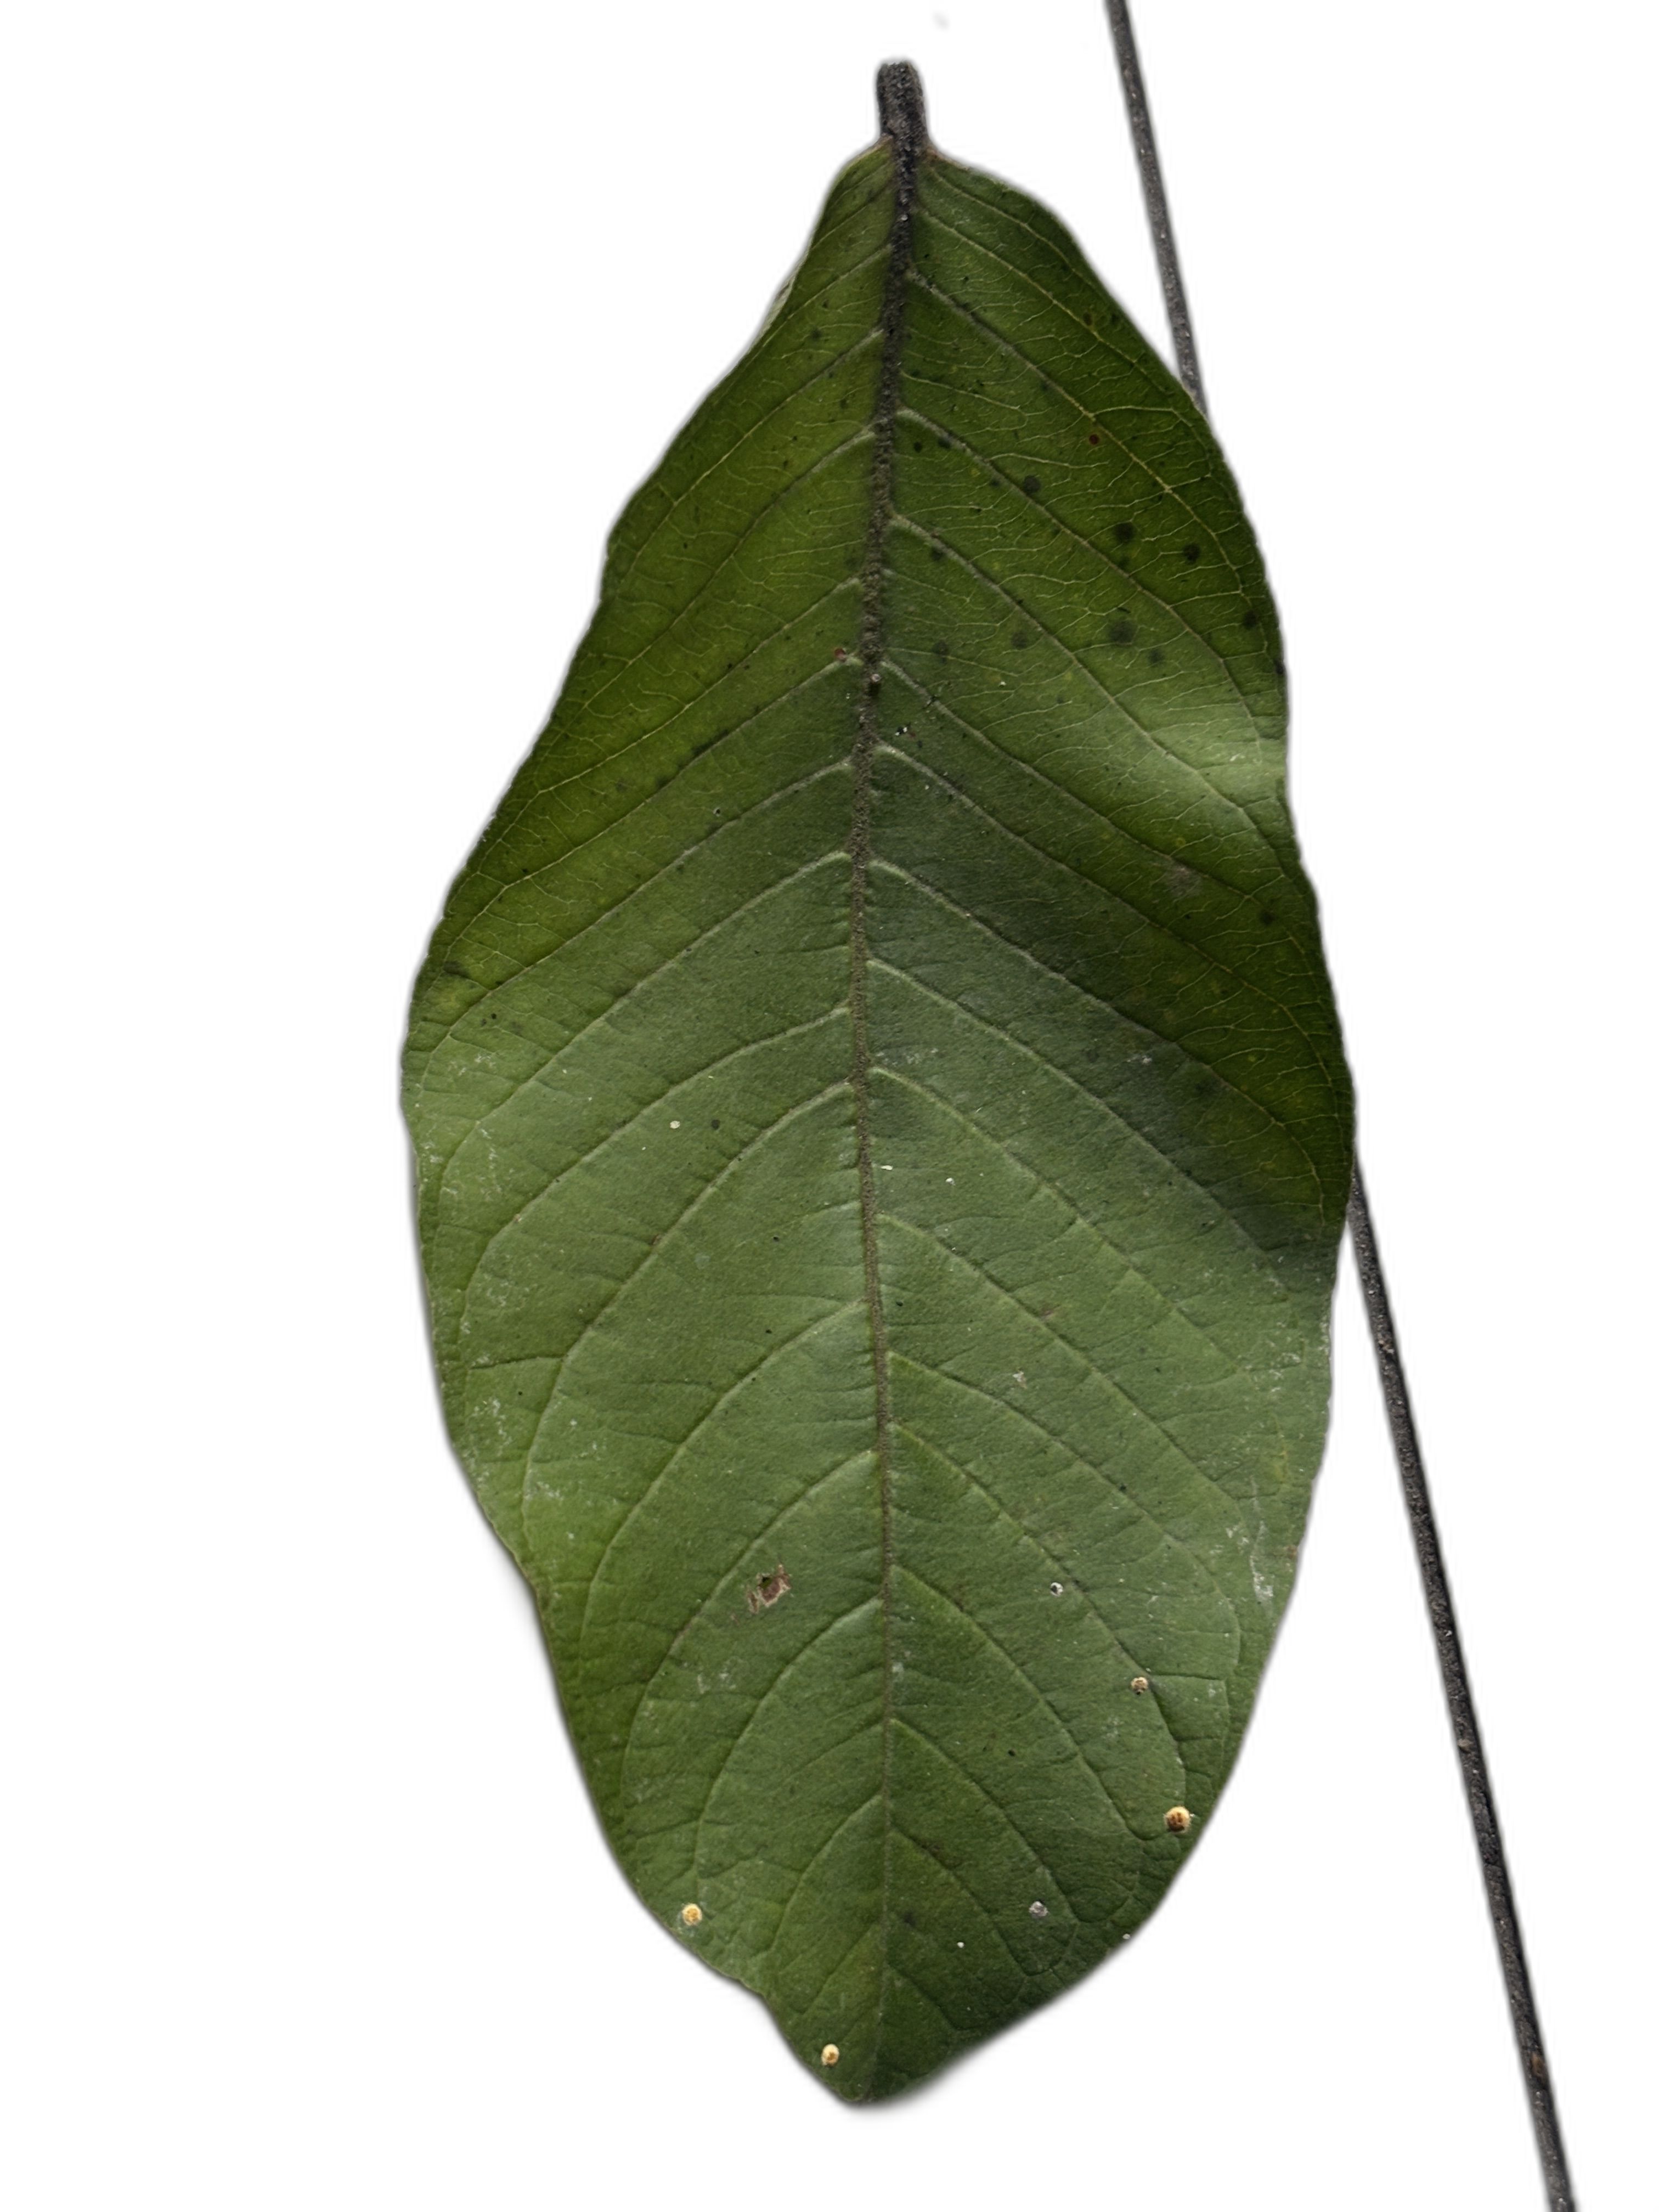
Plant part: leaf
Disease: Healthy